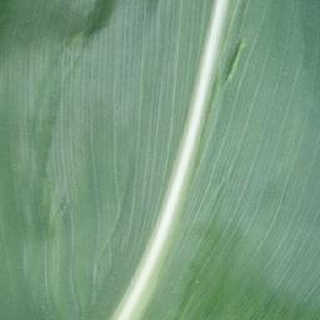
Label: healthy_corn